Hariprobha Takeda

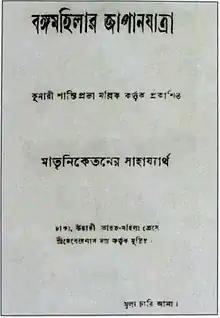
Front page of the book of Bangla mahila Japan jatra, 1915

In 1907 Hariprobha married Wemon Takeda, a Japanese businessman residing in Dhaka, East Bengal. He manufactured soaps in Bulbul soap factory. Hariprobha moved to Tokyo, Japan in 1912. She published "Bongo Mohilar Japan Jatra" (A Bengali Lady's Visit to Japan), which detailed her travels and experiences there. She settled permanently in Japan in 1941.